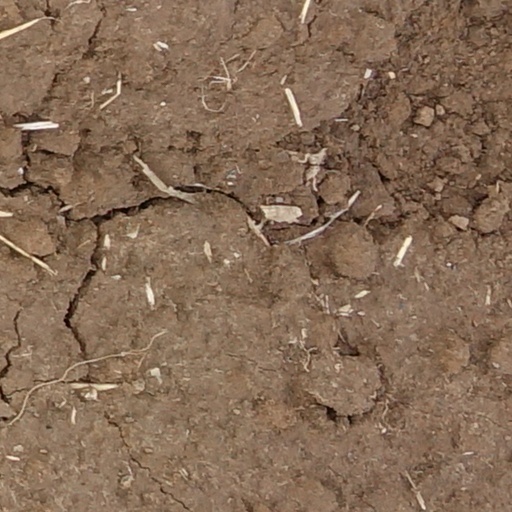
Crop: wheat